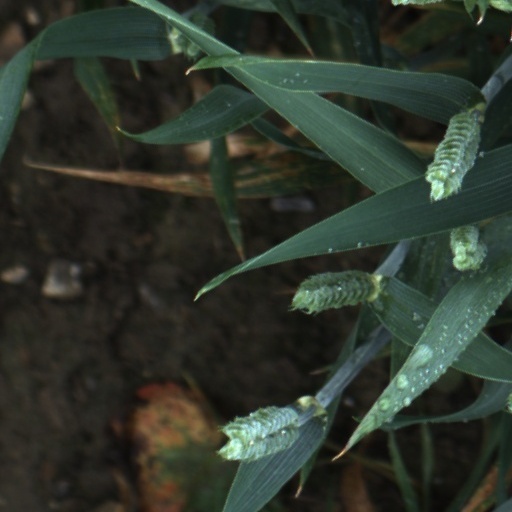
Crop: wheat